Dead Moon Circus

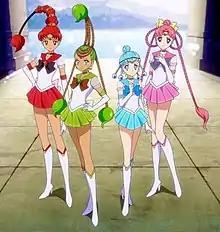
The Sailor Quartet as they appear in "Sailor Moon Eternal". Left to right: Sailor Vesta, Sailor Juno, Sailor Pallas, and Sailor Ceres.

They are actually the Sailor Quartet—commonly referred to in English-speaking fandom as the "Asteroid Guardians", because they are named after the first four major asteroids to be discovered (Ceres, Pallas, Juno, Vesta). The four asteroids hold particular importance because they were originally considered planets in history before more were discovered. They had been placed in a deep sleep somewhere within the Amazon Jungle, awaiting the time when they could become the future protectors of Sailor Chibi Moon, analogous to Princess Serenity's four Inner Guardians and to Prince Endymion's Four Kings of Heaven. However, Queen Nehelenia woke them prematurely and forced them to work for her. At her defeat, they are returned to their true forms by Usagi (in the form of Neo-Queen Serenity) and to their long sleep. During the fifth story arc, they accompany Sailor Chibi Moon from the future to help in the fight against Shadow Galactica. The Sailor Quartet's uniforms are a cross between those worn by the Sailor Team in their first forms and their final forms, with the Quartet's own image colors. They are shown using two attacks as a group: Pink Lady's Freezing Kiss (all four of them plus Sailor Chibi Moon) and Amazoness! Jungle Arrow (used by the four Quartet members).